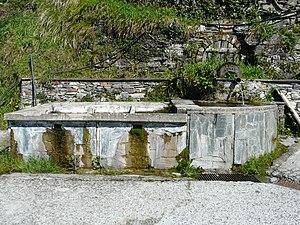
Le val Bisagno est l'une des principales vallées de la région de Gênes : nommé d'après la rivière Bisagno, l'un des deux principaux cours d'eau - l'autre étant la Polcevera, qui coule dans la vallée éponyme, le val Polcevera. La rivière Bisagno se jette dans la mer de Ligurie à proximité d'un quartier de Gênes justement appelé Foce.